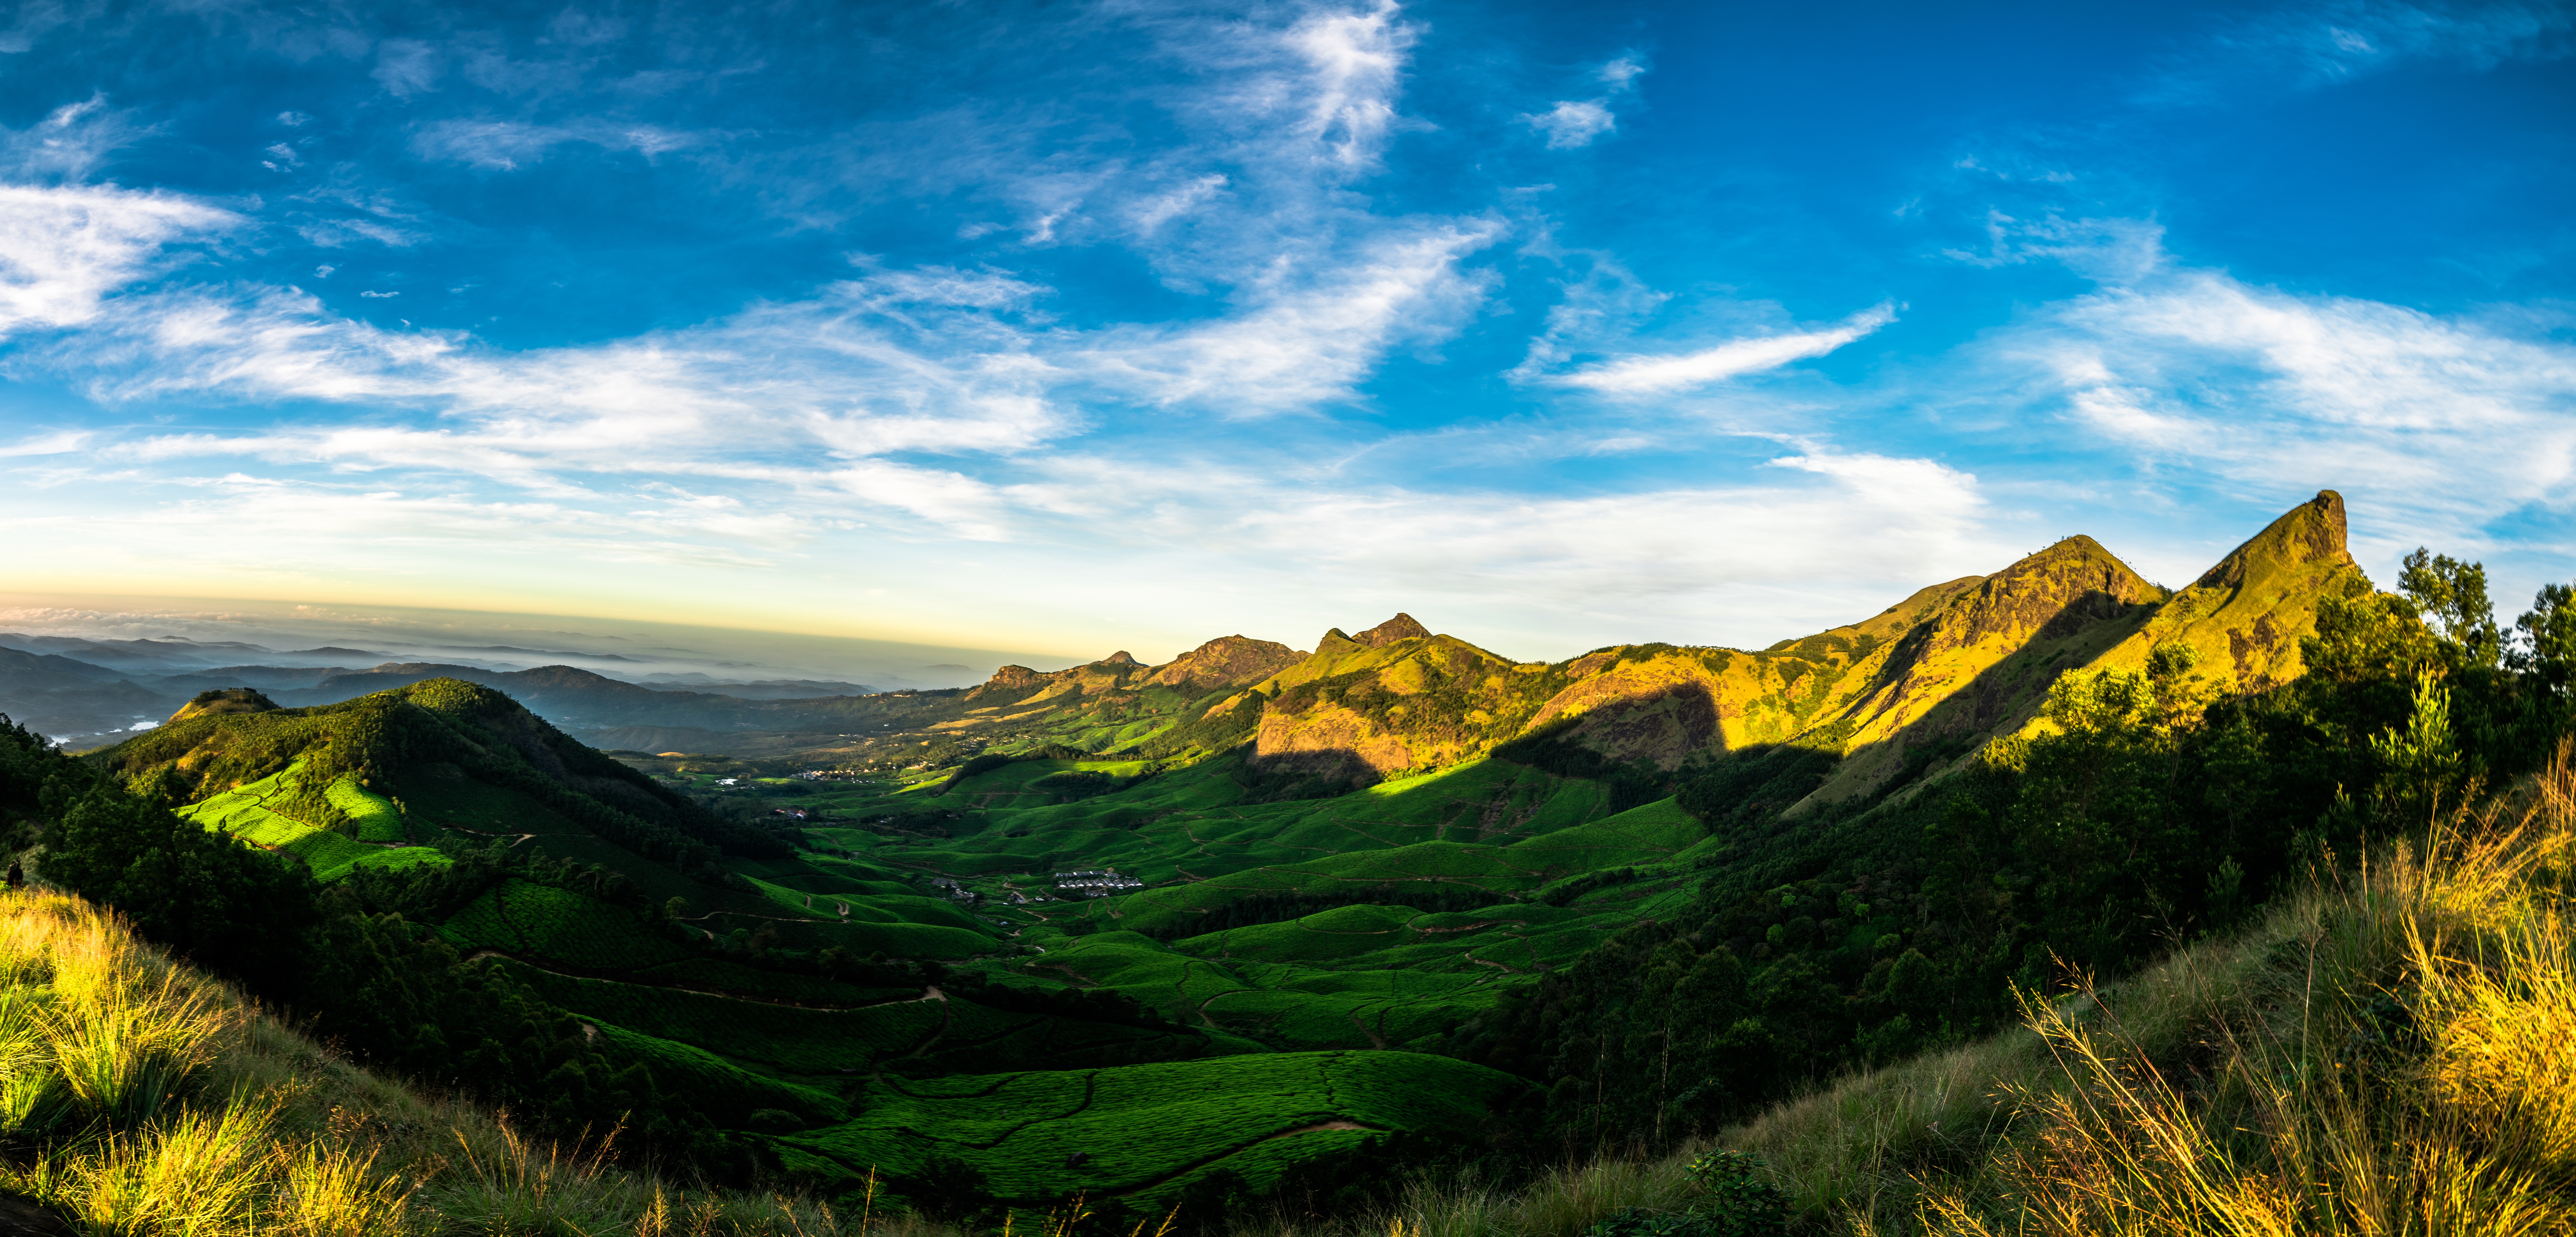
mountainous landforms, sky, mountain, nature, mountain range, geographical feature, landform, wilderness, cloud, grassland, hill, horizon, meadow, fell, morning, landscape, ridge, plateau, valley, alps, sunlight, computer wallpaper, mountain pass